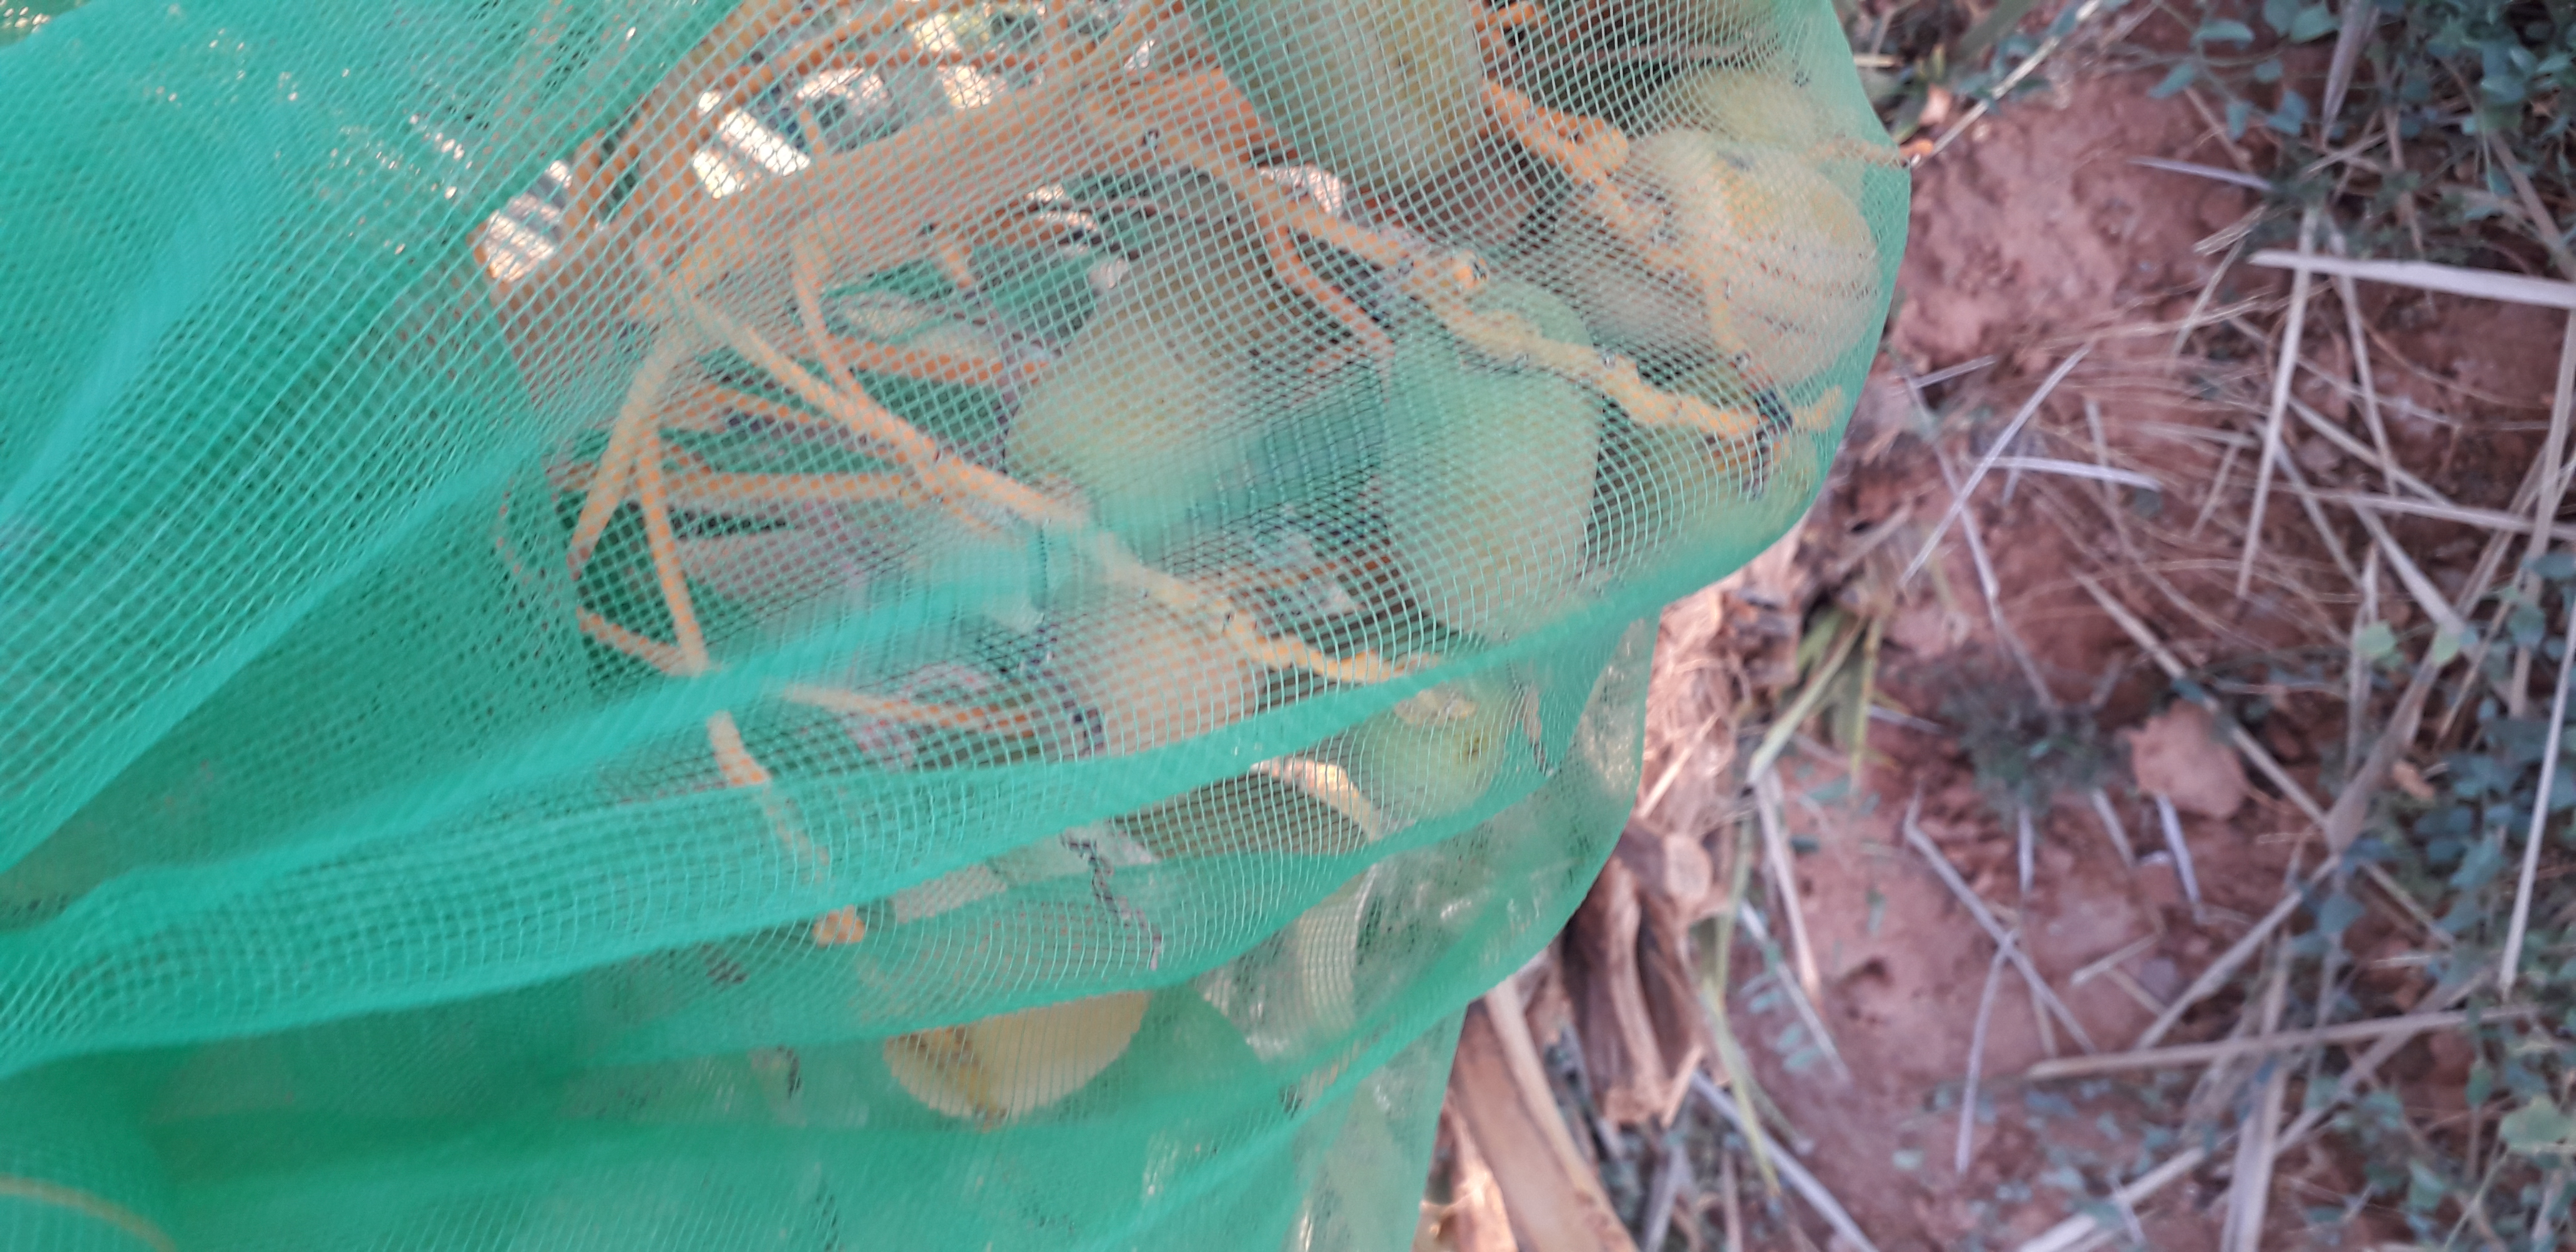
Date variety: Boumajhoul